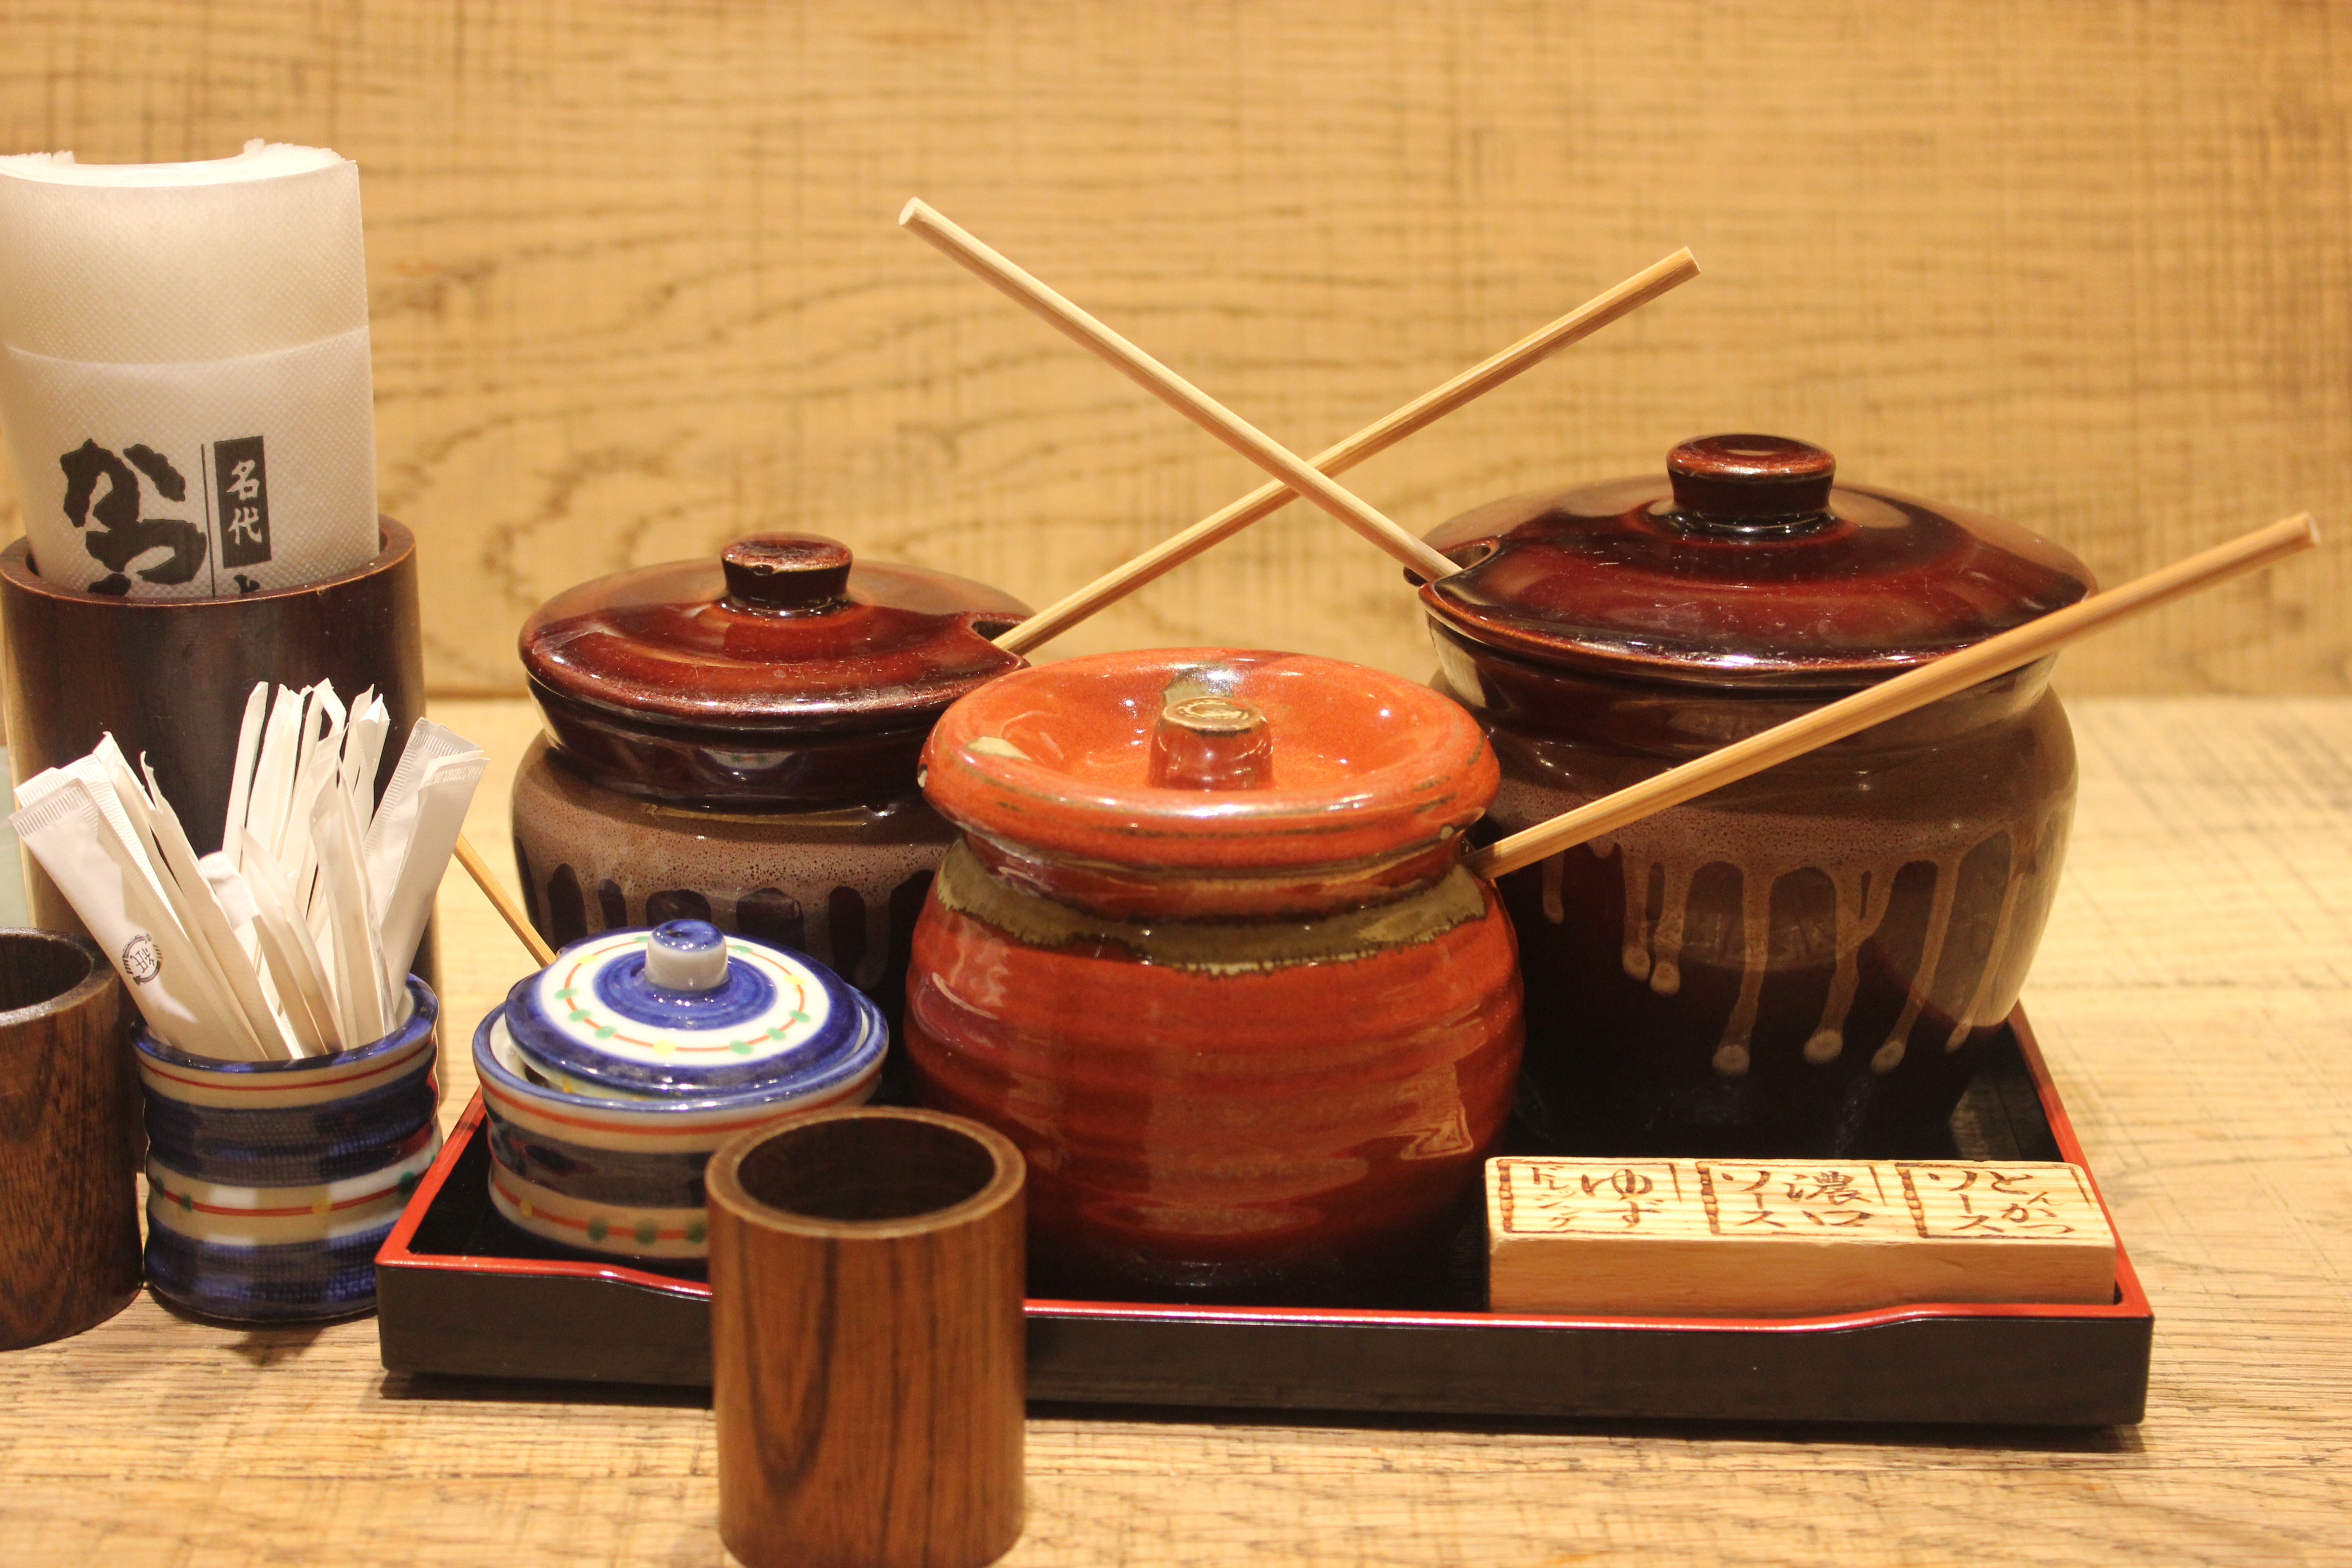
table, restaurant, dish, meal, food, lunch, cuisine, asian food, containers, order, flavor, ingredient bins